Anthony Minichiello

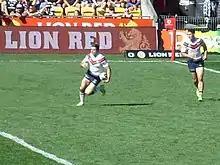
Roosters legend, Anthony Minichiello running with the ball against the Warriors, in 2014

In his final outing for the club, Minichiello broke former team-mate Luke Ricketson's record for most matches with the Roosters. The record, which had stood for twelve years, was 301, with Minichiello captaining the Roosters with a stellar two-try performance for game #302 in his side's 32–22 Grand Final Qualifier defeat by the Rabbitohs, His record was surpassed by Mitchell Aubusson (306) in 2020.